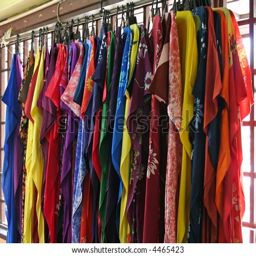
traditional fabrics and clothes for sale in a shop